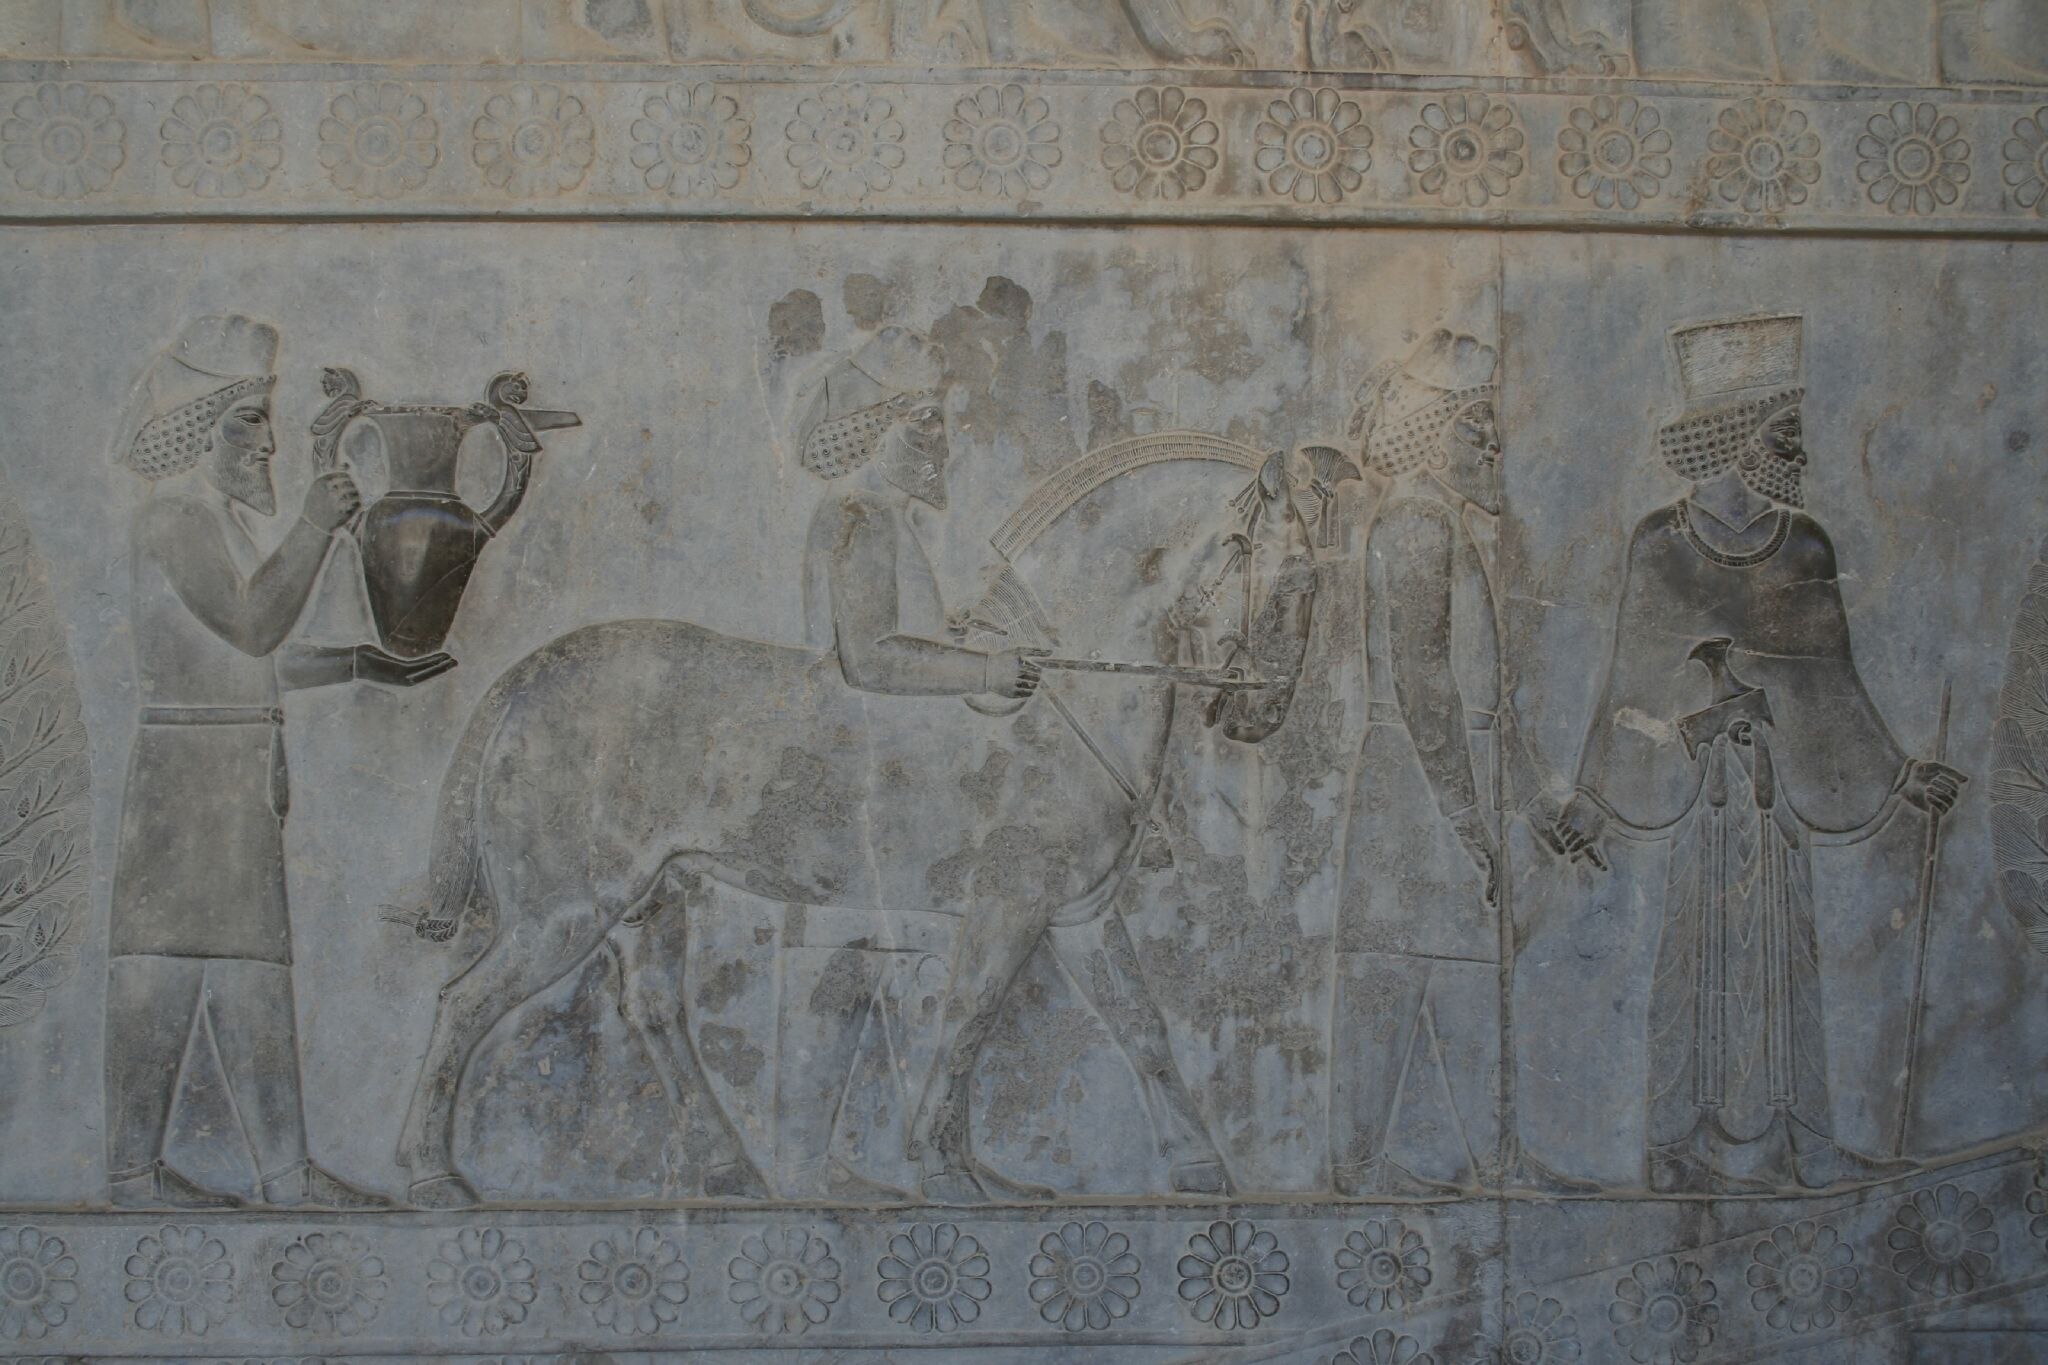
Title: Iran IMG 9939 (316574322)
Description: IMG_9939
Date: 2006-11-17 09:36
Categories: Flickr images reviewed by FlickreviewR 2, 2006 in Persepolis, Armenian delegation, Apadana